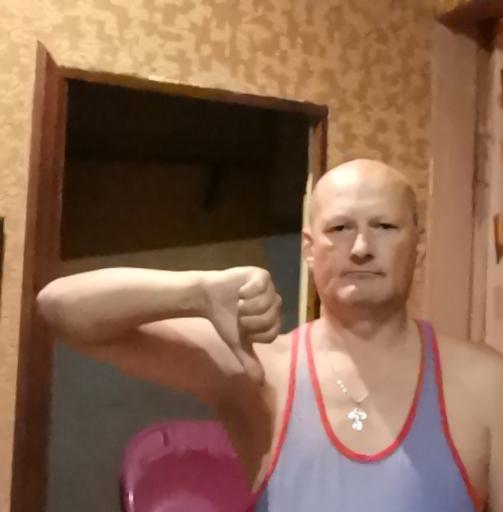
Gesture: dislike